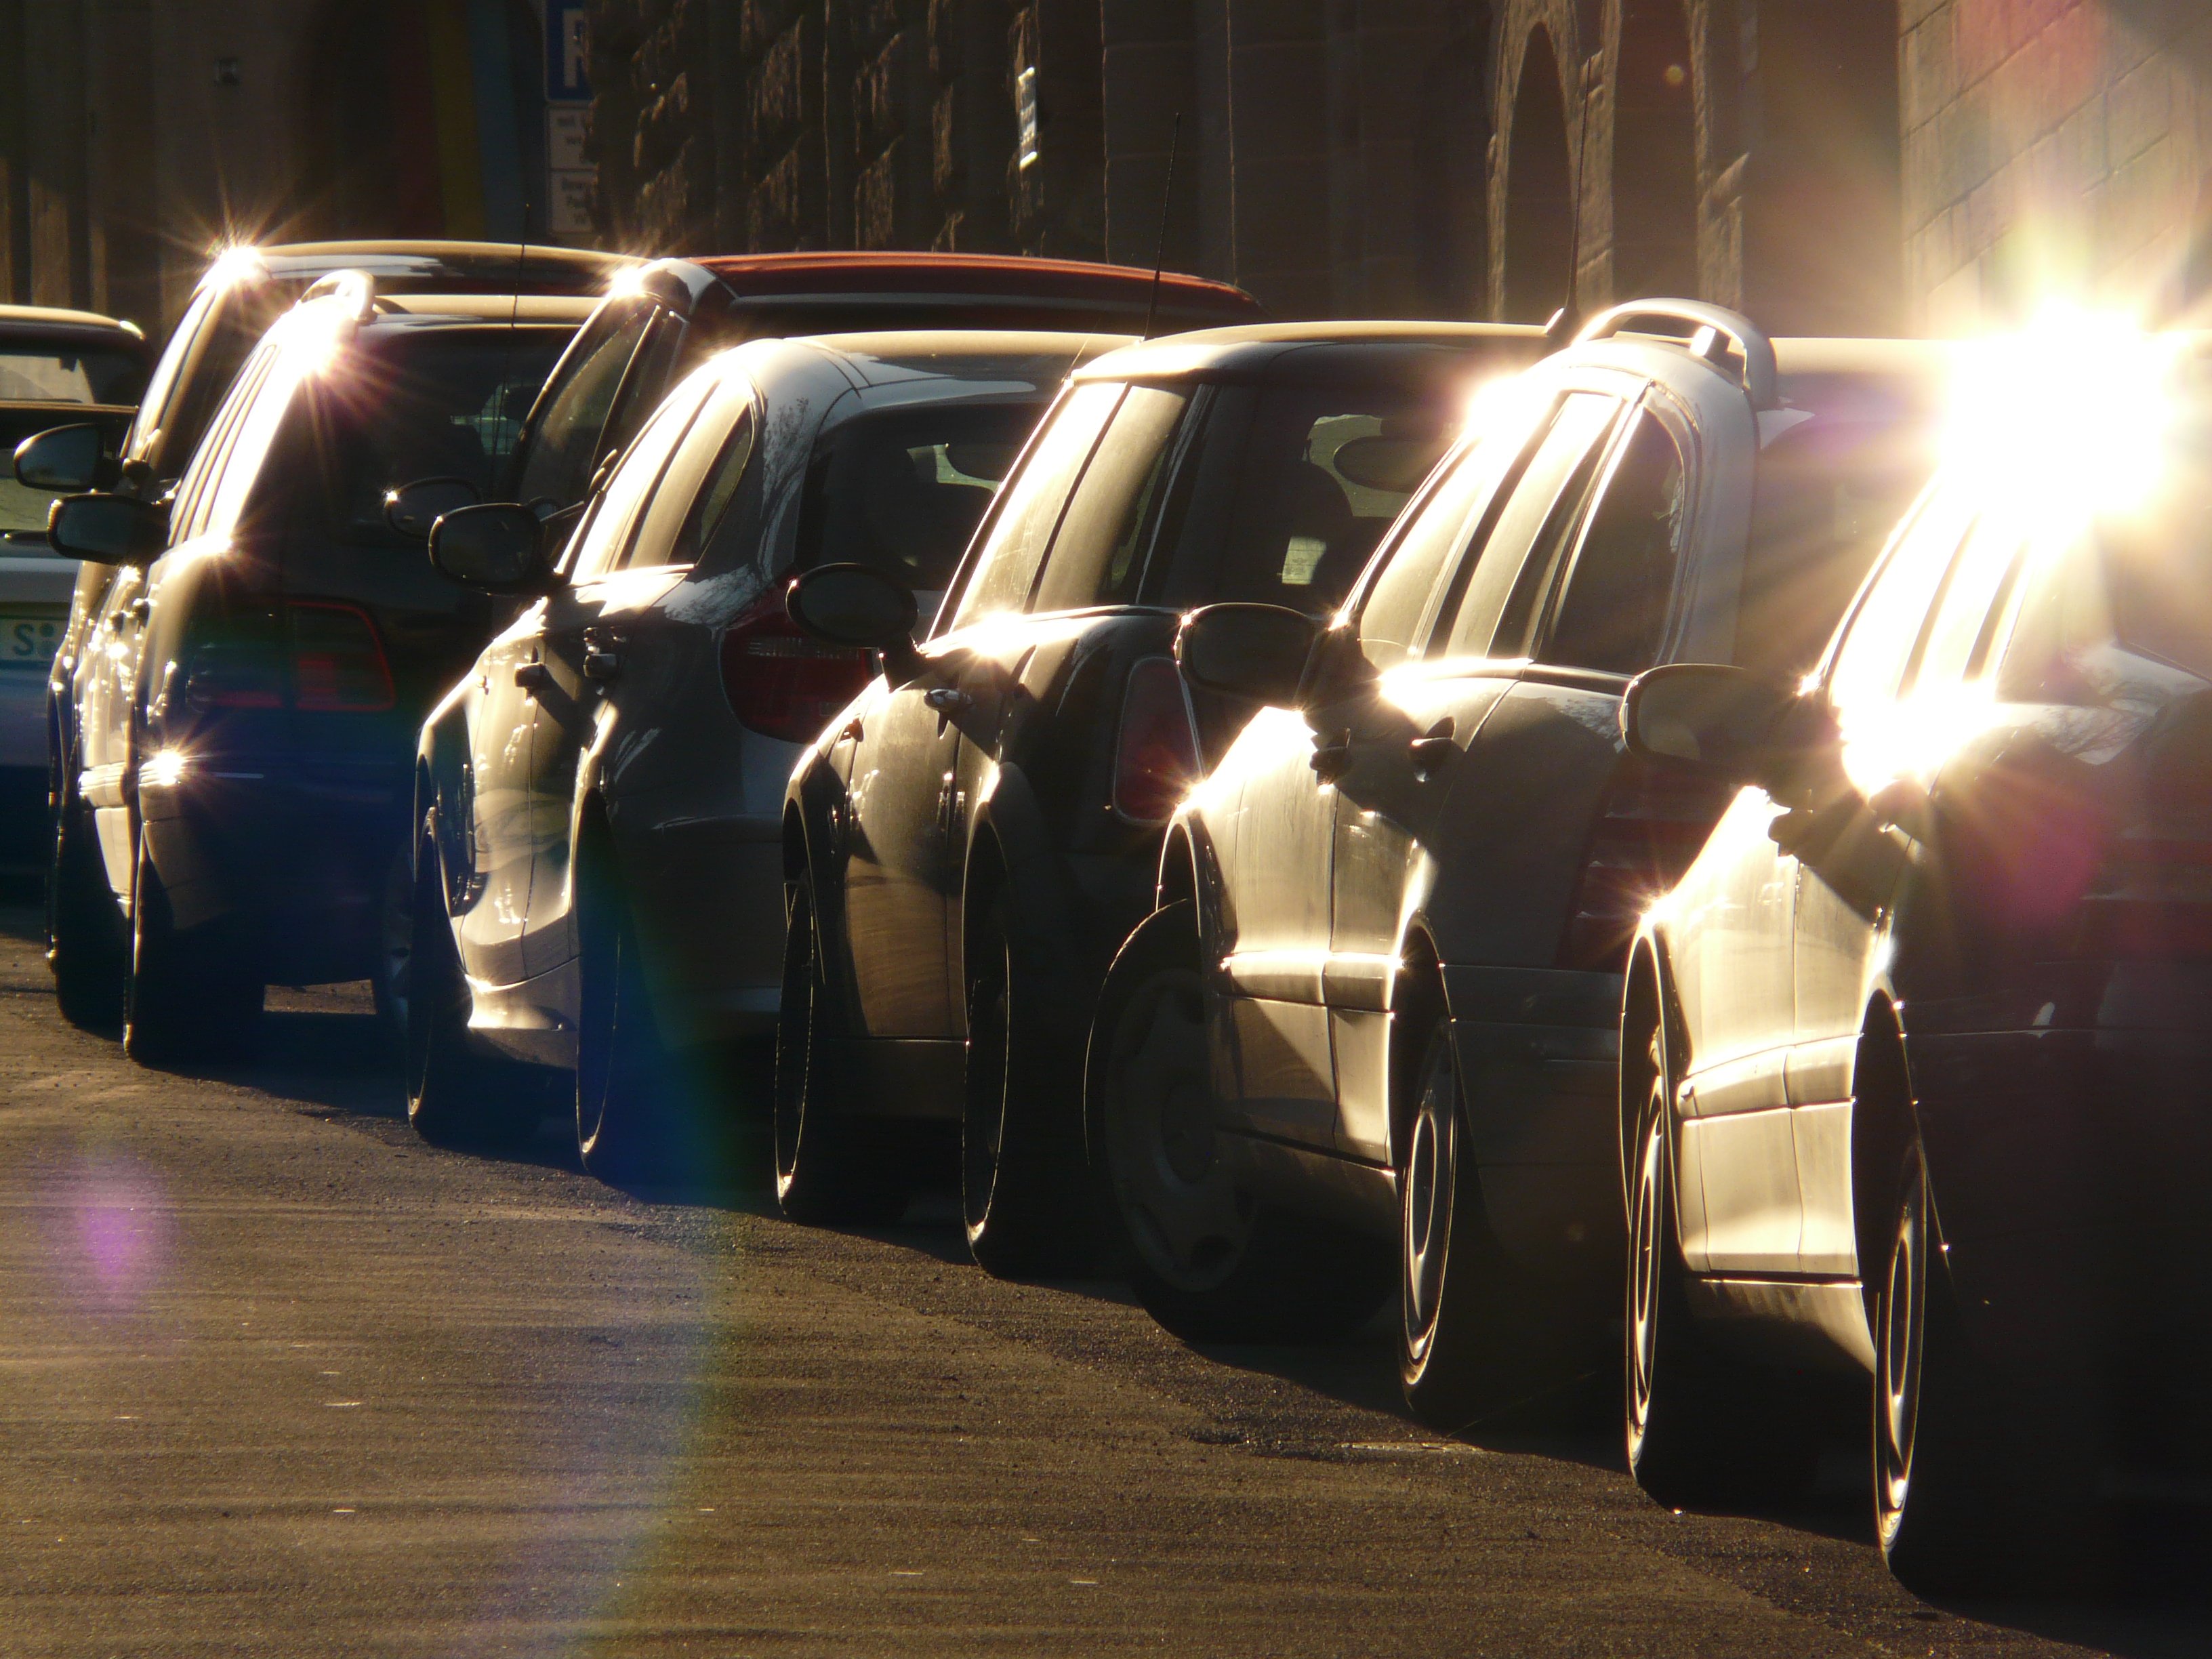
light, road, traffic, car, night, driving, parking, city, column, vehicle, park, autos, vehicles, crowded, automobile make, automotive design, luxury vehicle, auto snake